Messier 78

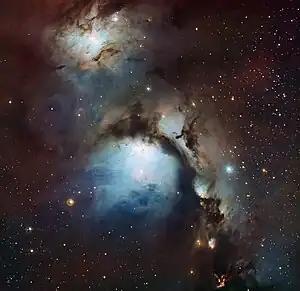
Image of Messier 78 captured using the Wide Field Imager camera on the MPG/ESO 2.2-metre telescope at the La Silla Observatory.

Messier 78 (also known as M78 or NGC 2068) is a reflection nebula in the constellation Orion. It is the brightest diffuse reflection nebula in a group that includes NGC 2064, NGC 2067, and NGC 2071, all part of the Orion B molecular cloud complex. Located approximately from Earth, M78 is visible in small telescopes as a hazy patch illuminated by two B-type stars, and , of 10th and 11th magnitude.